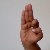
The image shows a hand gesture representing the letter 'F' in Indian Sign Language.